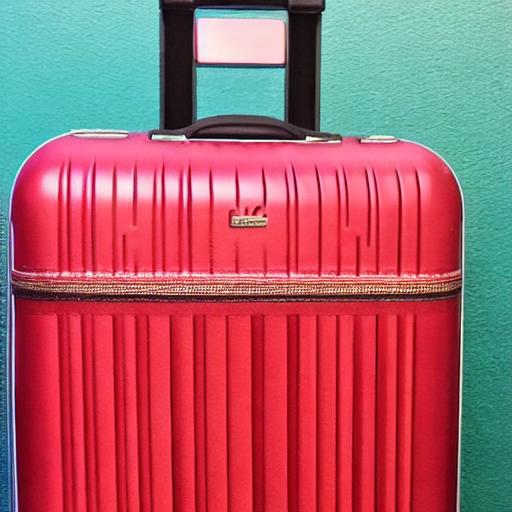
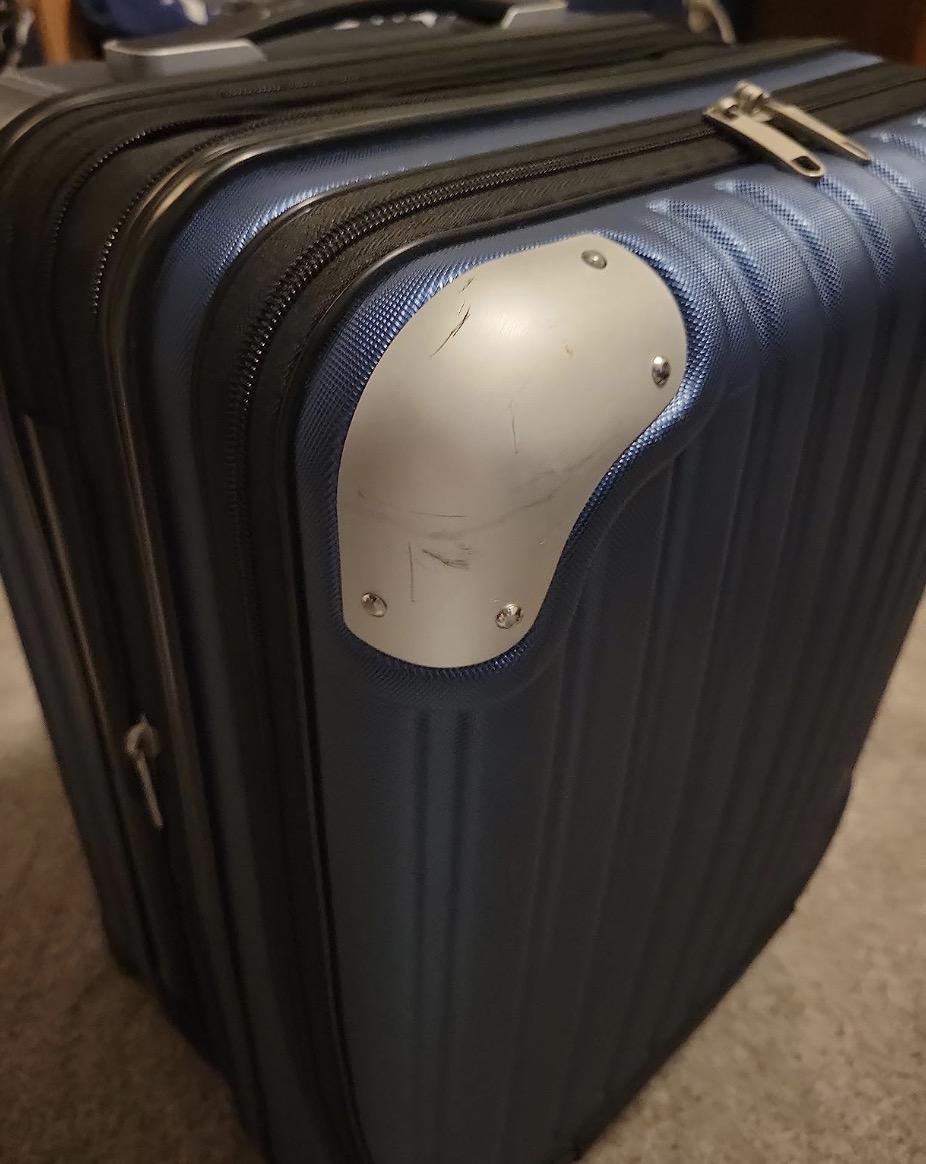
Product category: items_tea
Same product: no